Vehicle registration plates of Hong Kong

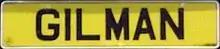
Personalised vehicle registration marks scheme

The Personalised Vehicle Registration Marks Scheme was adopted in 2006 to allow for the creation of numbers with up to 8 characters (including letters and/or numbers). The letters "I", "O" and "Q" are banned from use in the new scheme, with the former two letters officially recognised as numbers "1" and "0" respectively. Since "I" and "O" look identical to "1" and "0" under the standard font type used on Hong Kong plates, phrases such as "SIU SIU" and "I LOVE U" can be printed on the plates, although they are officially recognised as "S1U S1U" and "1 L0VE U", respectively.